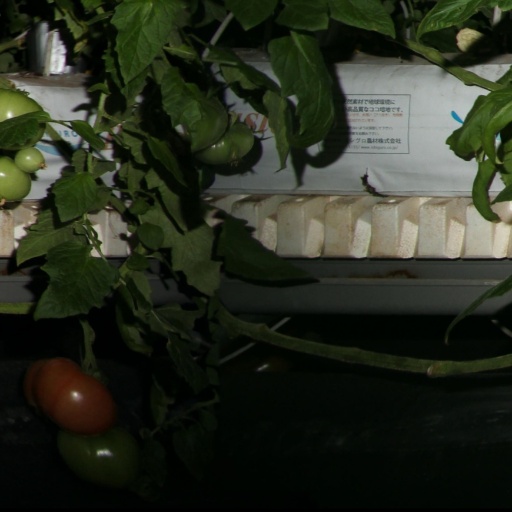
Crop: tomato